Bharti Kher

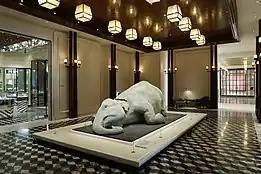
The Skin Speaks a language not its own(2006)

Kher is known internationally for her signature use of the bindi in works across painting and sculpture. Derived from the Sanskrit word bindu – meaning point, drop, dot or small particle – and rooted in ritual and philosophical traditions, the bindi is a dot applied to the centre of the forehead as a representation of a spiritual third eye. Originally applied with natural pigment, bindis have transformed over time to become a popular, mass-produced accessory. Kher reclaims this way of seeing by creating intensely layered and lavish 'paintings' that are charged with the bindi's conceptual and visual links to ideas such as repetition, the sacred and the ritual, appropriation, and a deliberate sign of the feminine. The bindi becomes a language or code we begin to read through works that elicit formal connections with traditions across Western and Indian art.